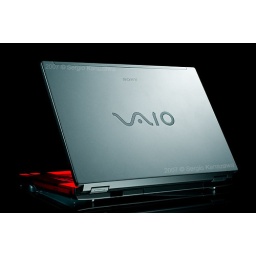
Strobist: SB-800 on upper right corner, through diffuser.         SB-800 form below the glass table.         SB-800 with red gel for the keyboard